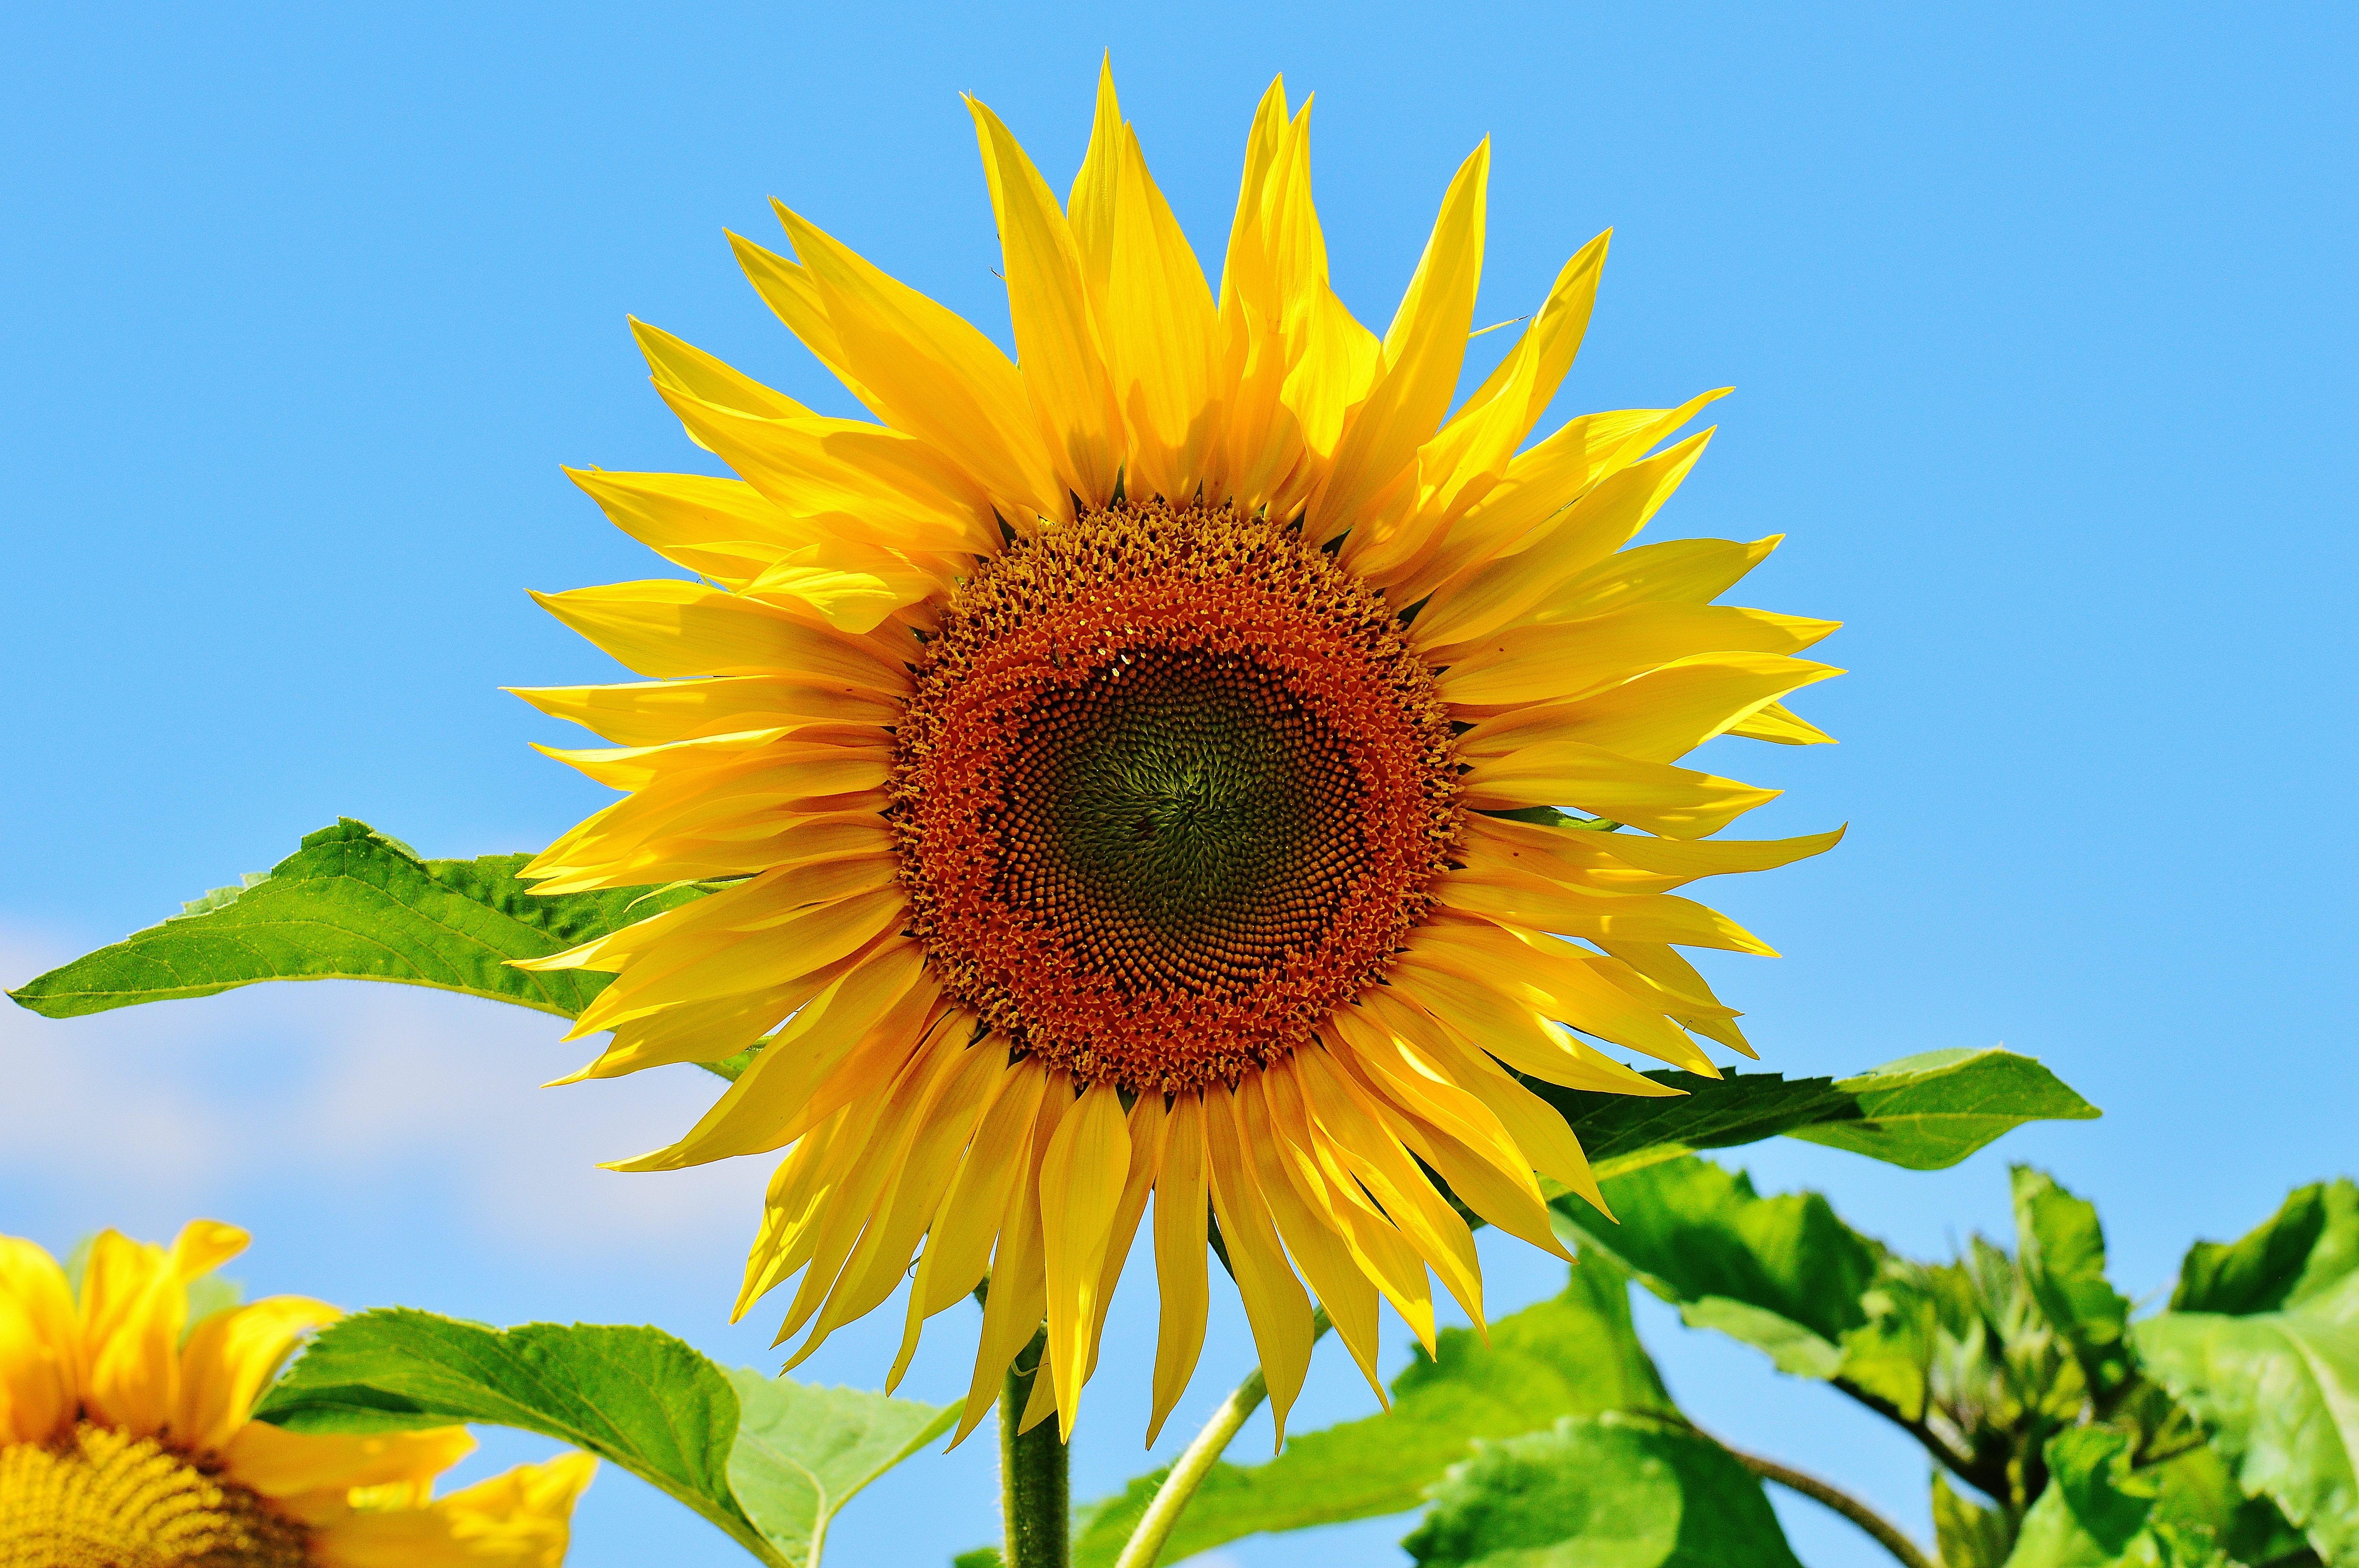
nature, blossom, plant, sun, field, flower, bloom, summer, pollen, pollination, macro, botany, yellow, garden, close, flora, sunflower, seeds, sunny, helianthus, sun flower, vegetarian food, flowering plant, daisy family, helianthus annuus, asterales, sunflower seed, plant stem, land plant